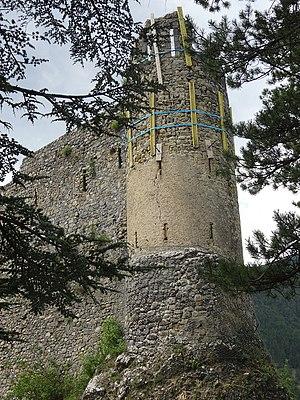
Tour du château de Guillaumes (Alpes-Maritimes), après une première tranche de restauration en 2019.
Le château de Guillaumes, dit « château de la Reine Jeanne », est situé à Guillaumes. Construit au XIIIᵉ siècle, il a été complété par Vauban au XVIIᵉ siècle. Il fait actuellement l’objet d’une importante opération de restauration.